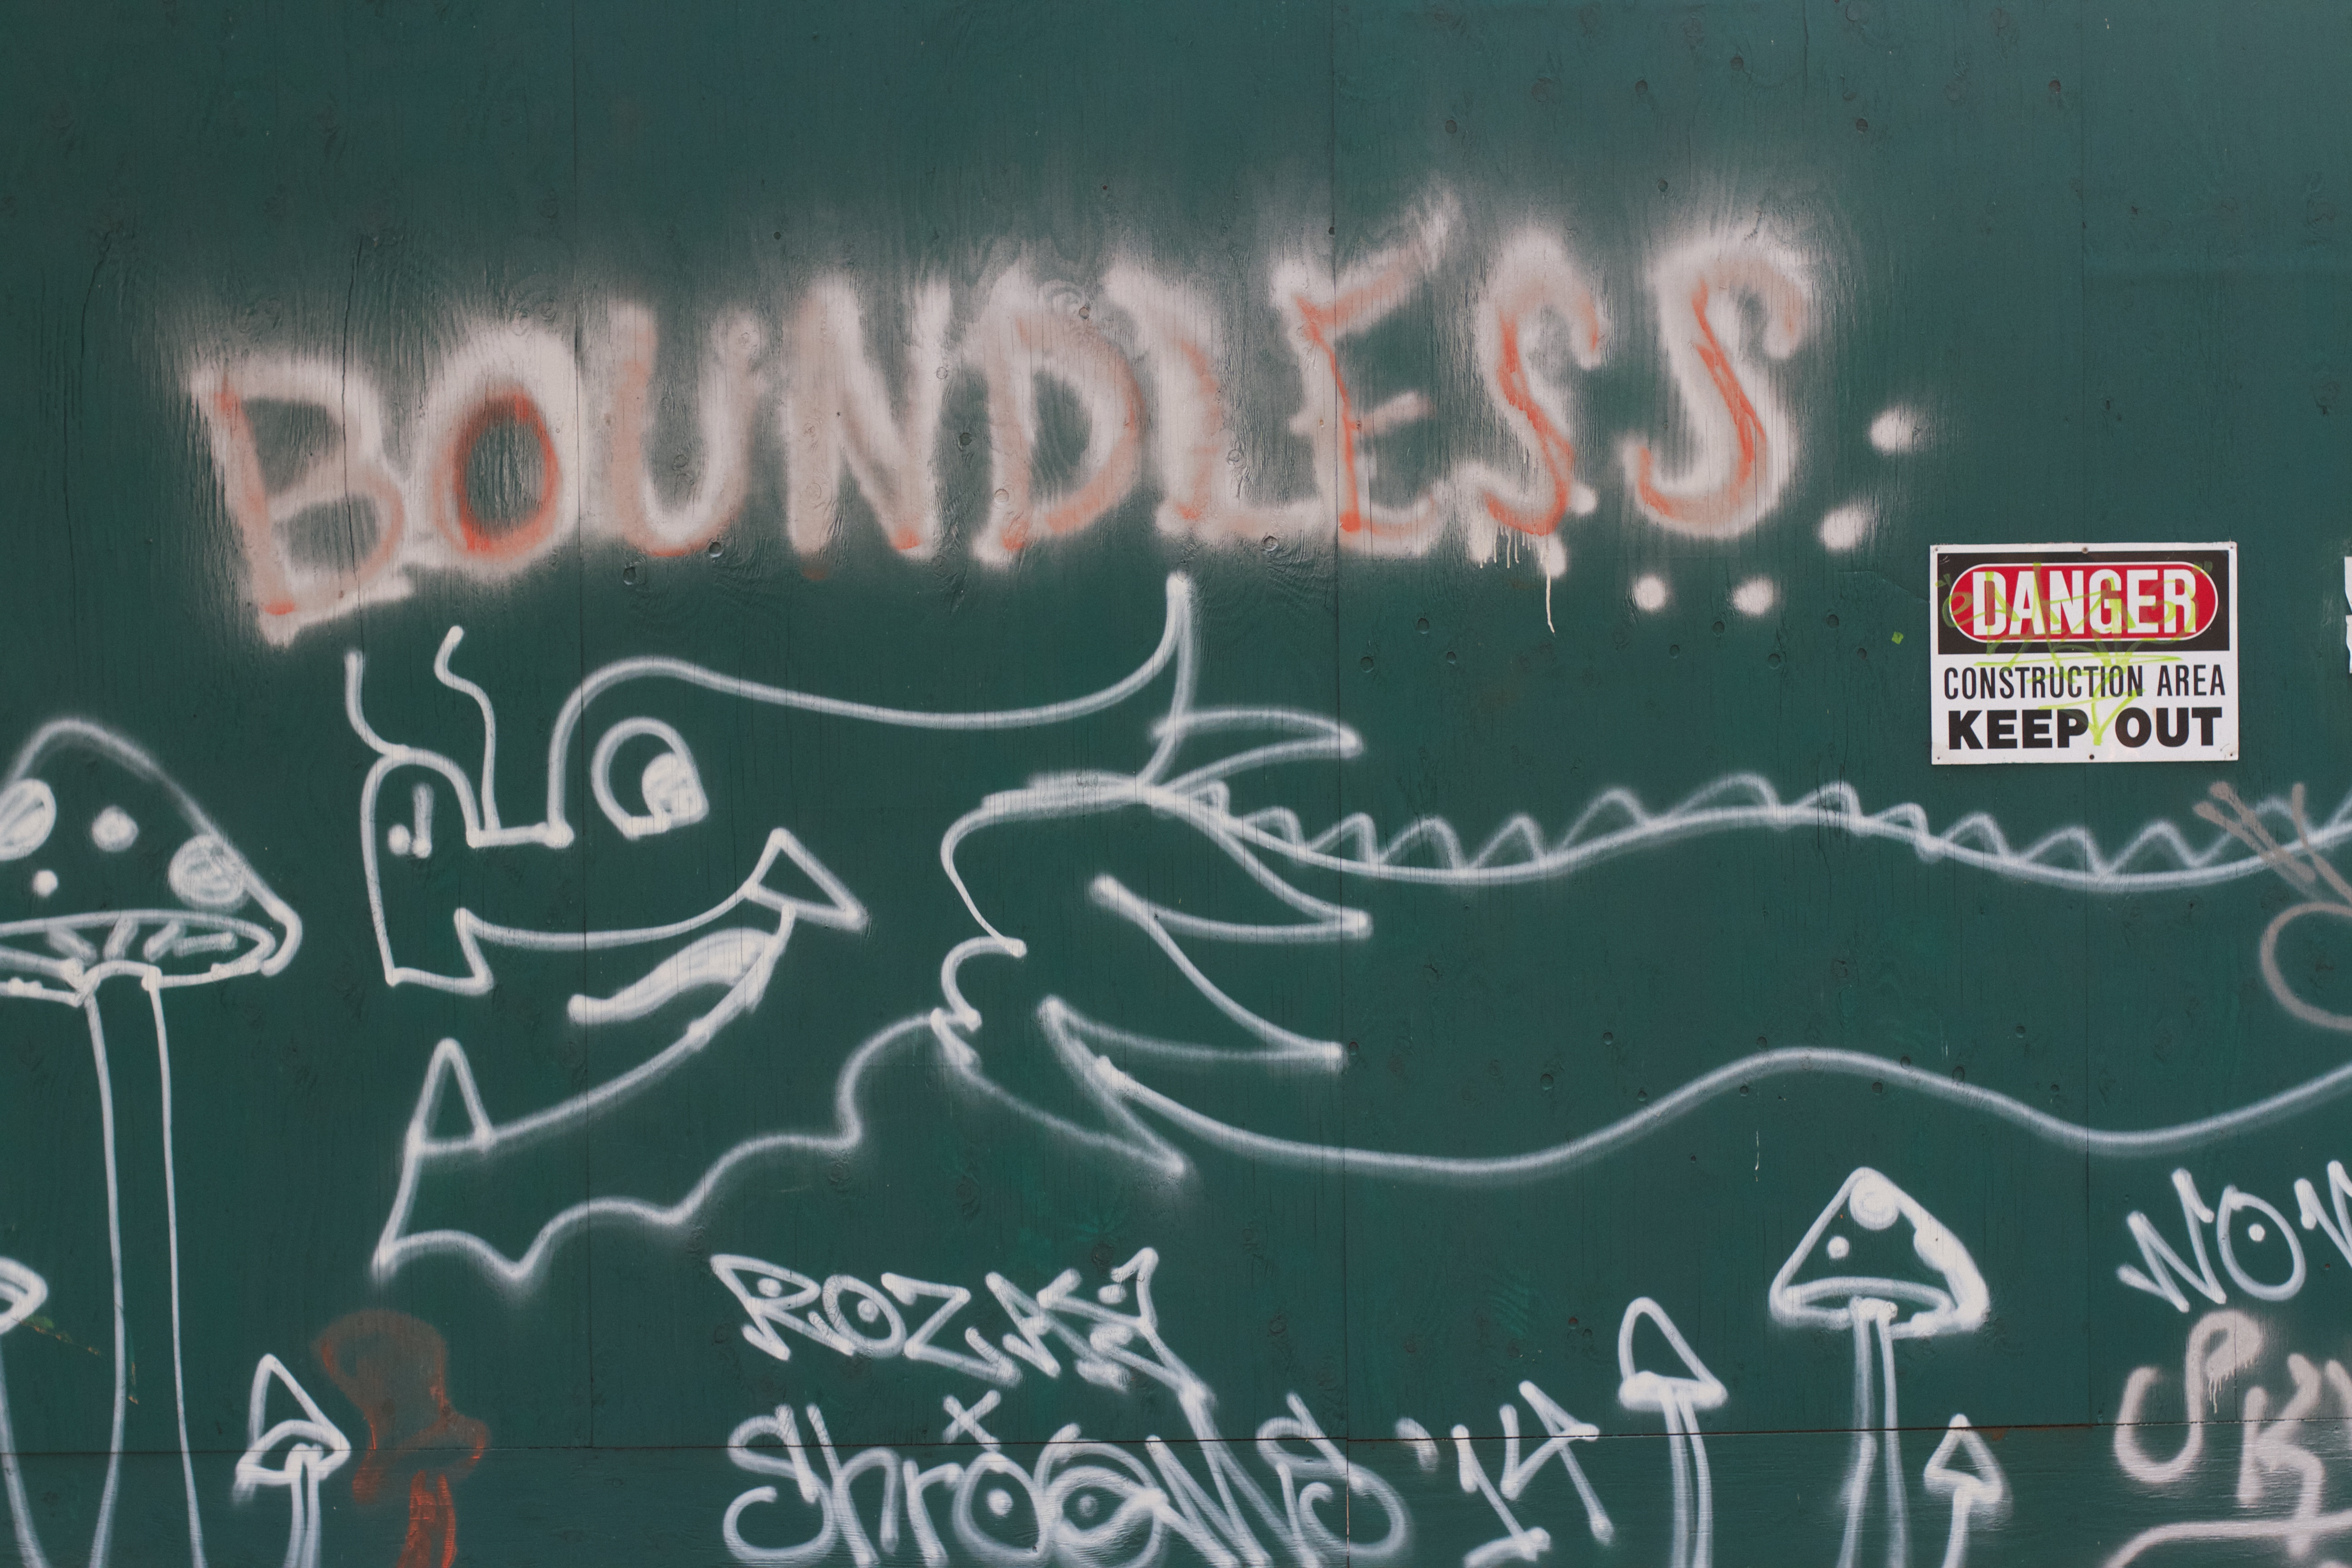
number, blackboard, font, art, chalk, text, danger, calligraphy